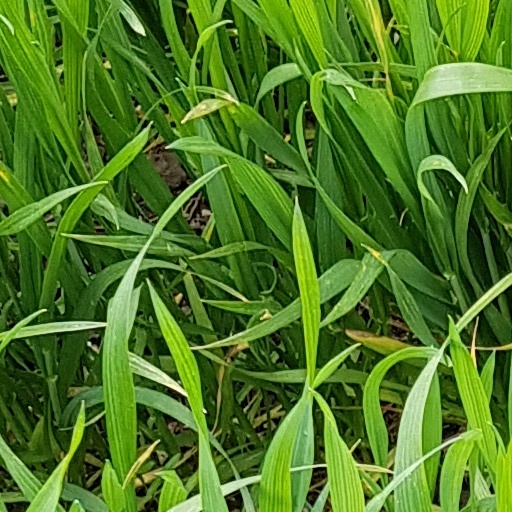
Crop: wheat